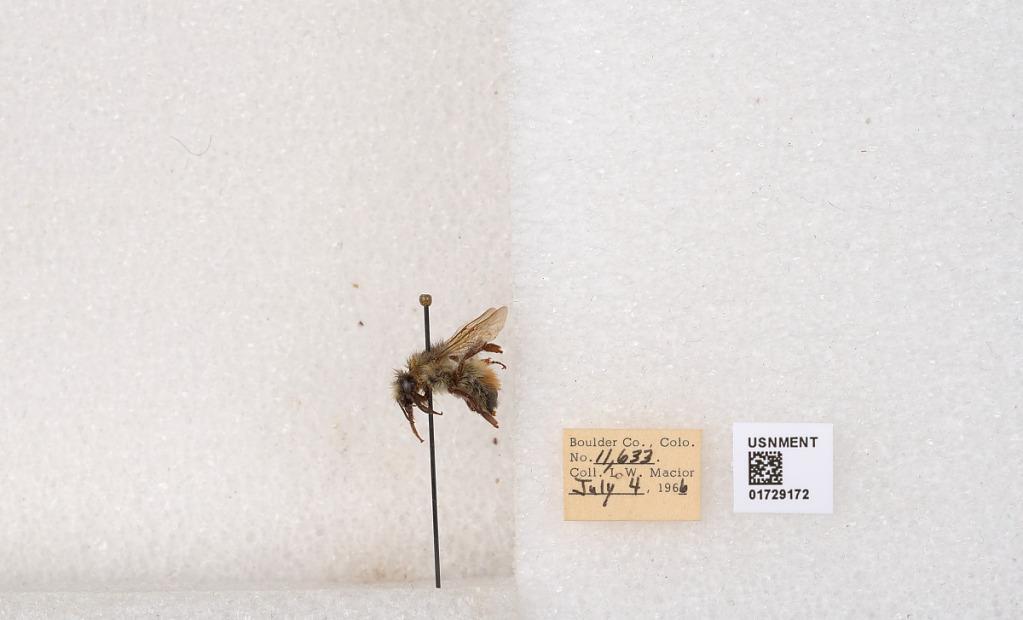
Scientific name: Bombus flavifrons Cresson
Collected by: L. Macior
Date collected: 1966-7-4
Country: United States
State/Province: Colorado
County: Boulder
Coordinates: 40.0925, -105.358